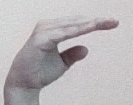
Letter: jeem